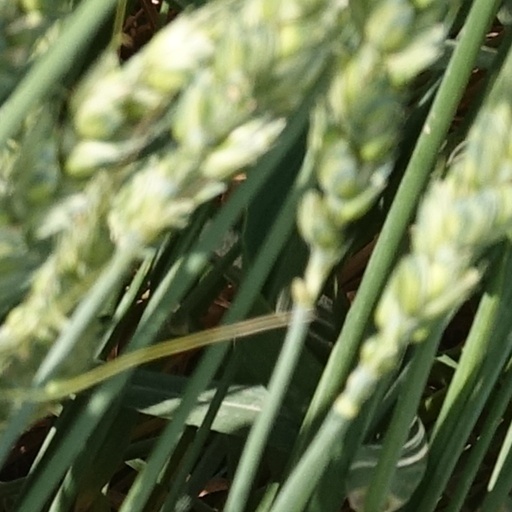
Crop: wheat